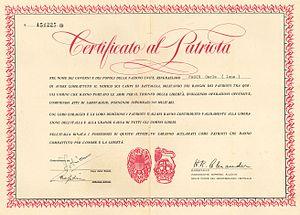
Le Certificat du Patriote est un document qui a été donnée aux partisans italiens après la Seconde Guerre mondiale.